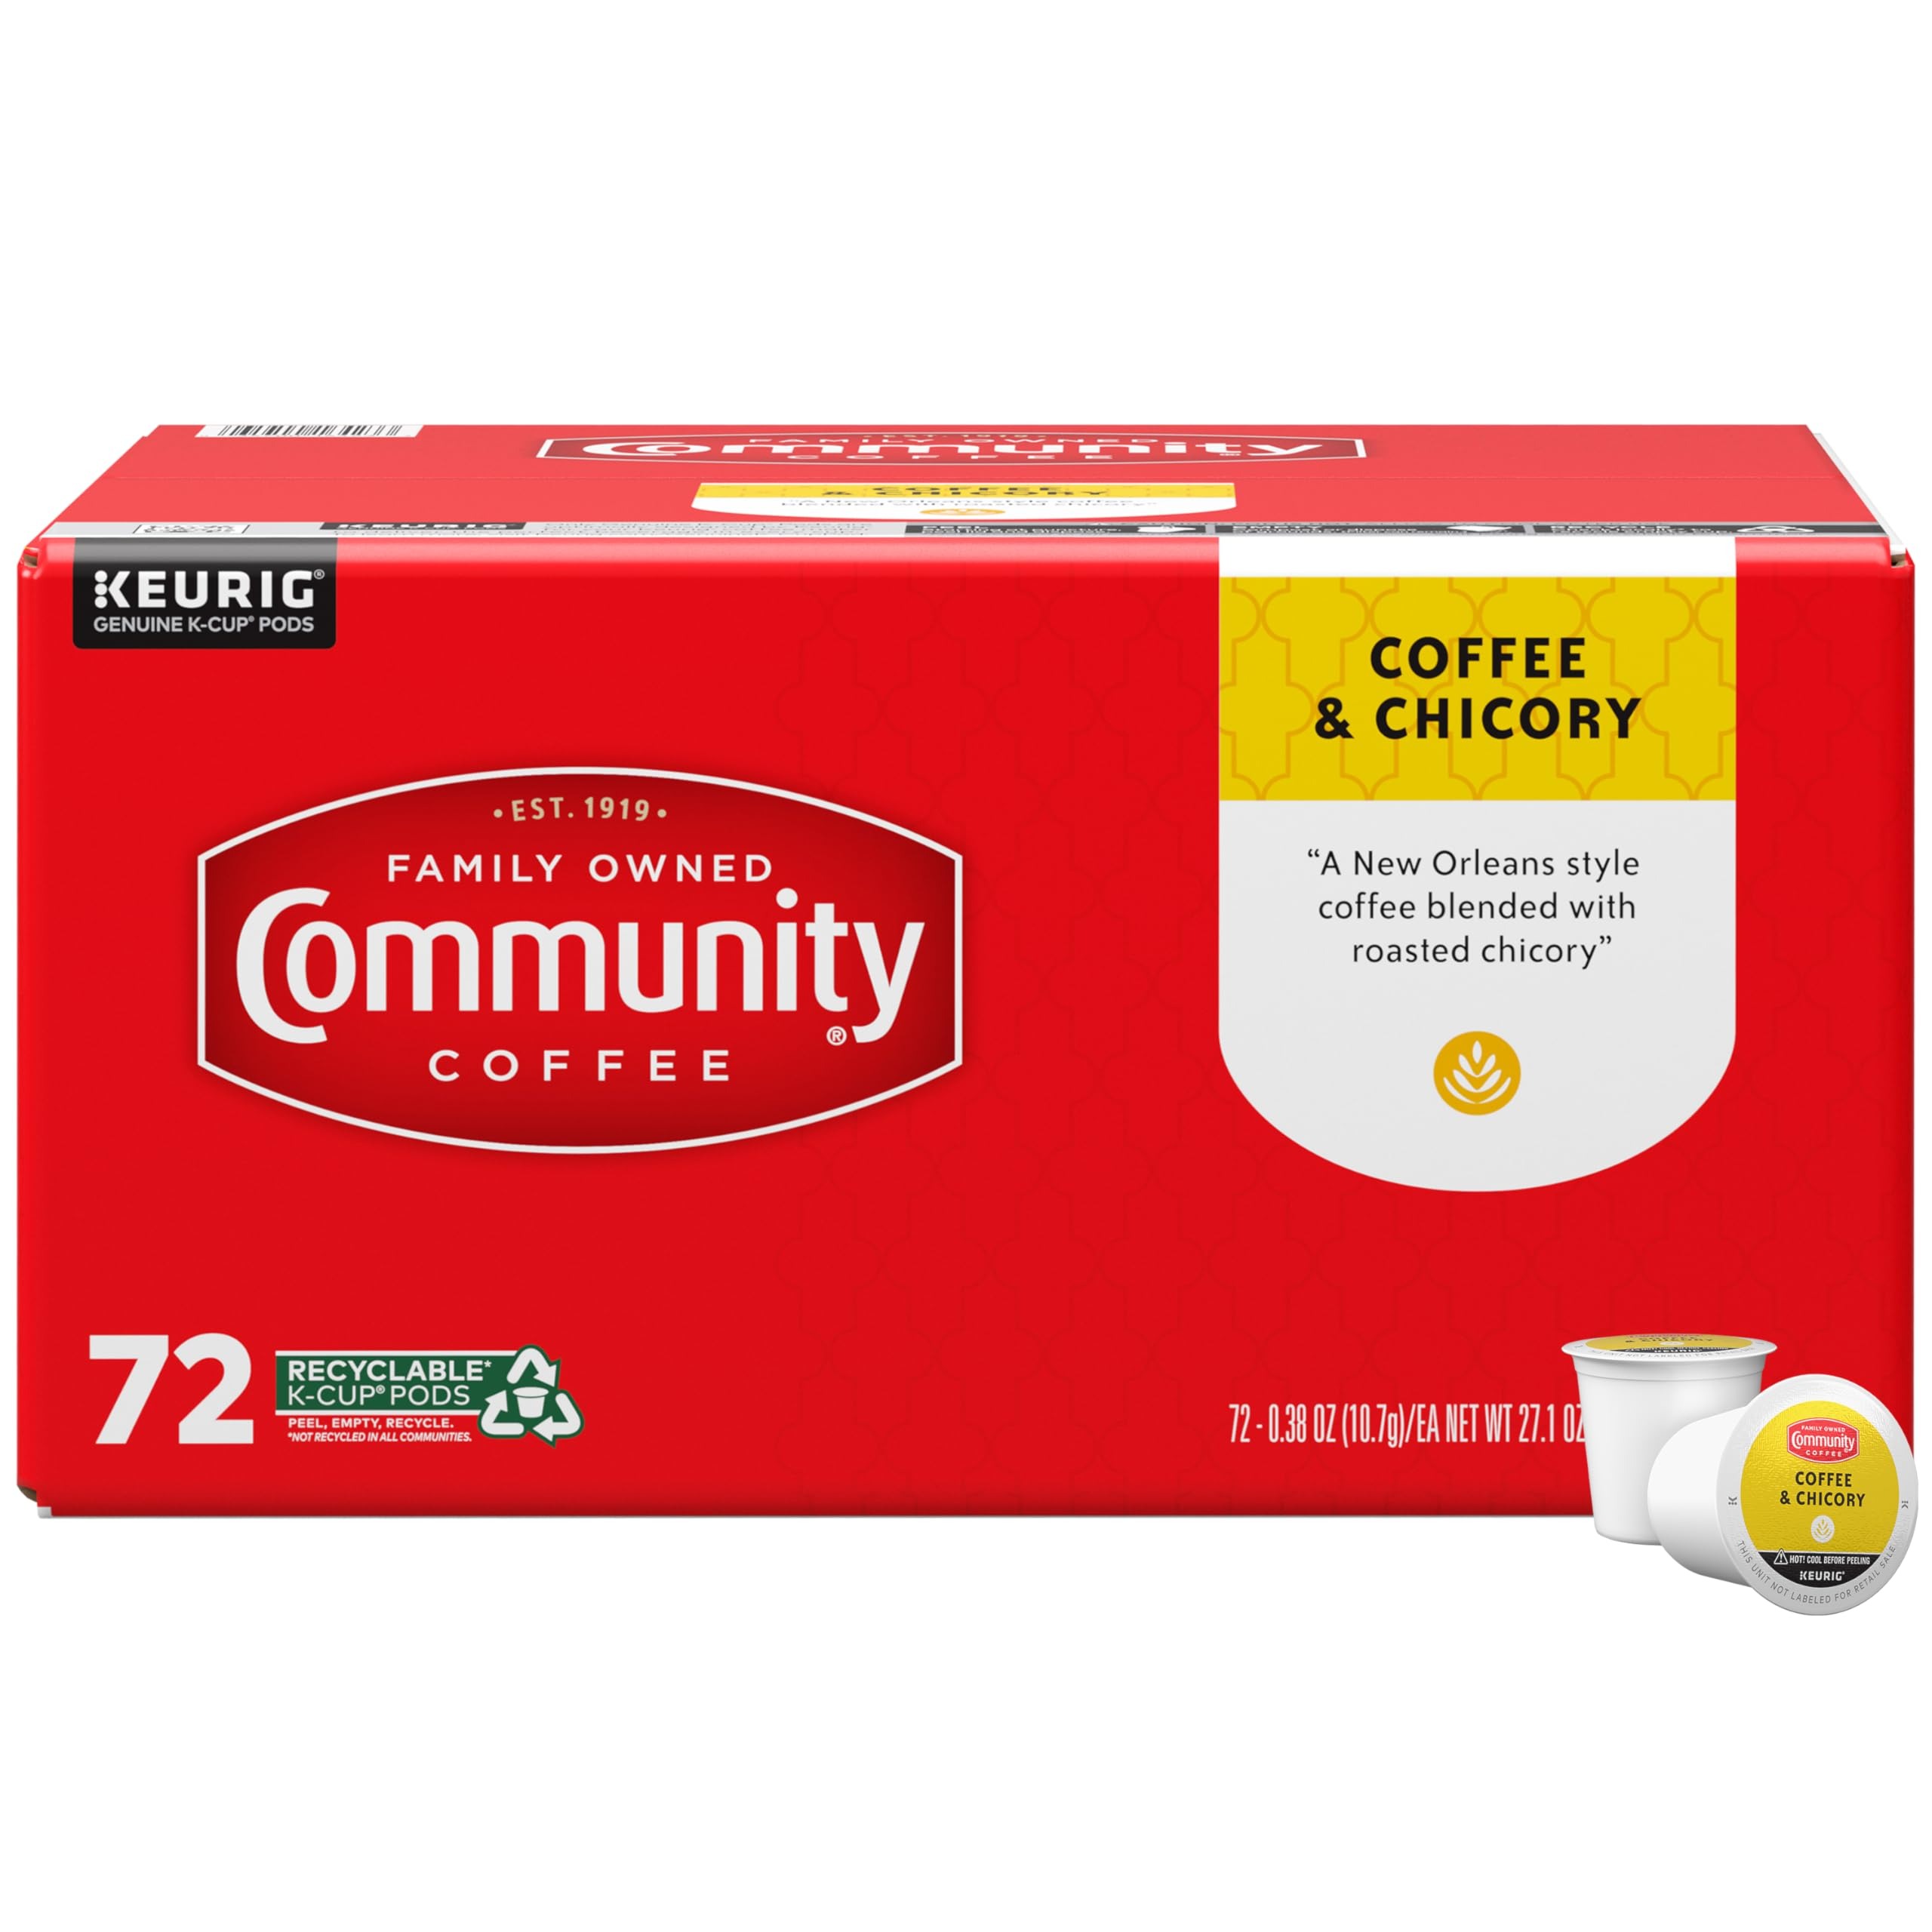
Item Name: Community Coffee Coffee & Chicory 72 Count Coffee Pods, Medium-Dark Roast, Compatible with Keurig 2.0 K Cup Brewers, 72 Count (Pack of 1)
Bullet Point 1: Coffee and Chicory: Our version of this New Orleans favorite combines Arabica beans with roasted chicory for a balance of sweetness, spice and body. Try it café au lait style with steamed milk and sugar
Bullet Point 2: Coffee Pods: We take high-quality 100% Arabica beans, roast and grind them to perfection, then package them in single-serve coffee pods that are Keurig 2.0 (k-cup) compatible for quick, easy brewing
Bullet Point 3: Community Is Everything: From using responsibly sourced coffee beans to programs that support military service members, local schools and more, Community Coffee gives back to our partners and local communities in every way we can
Bullet Point 4: How You Like It: We have k-cup compatible single-serve coffee pods for a quickly brewed cup. For reusable pods, we have whole beans or ground coffee for the same great Community Coffee taste
Bullet Point 5: Quality Assured: All of our coffee beans go through a rigorous scoring system for body, balance, flavor and aroma. Only then can they be considered fit to bear the Community Coffee name
Value: 72.0
Unit: Count

Price: 38.38